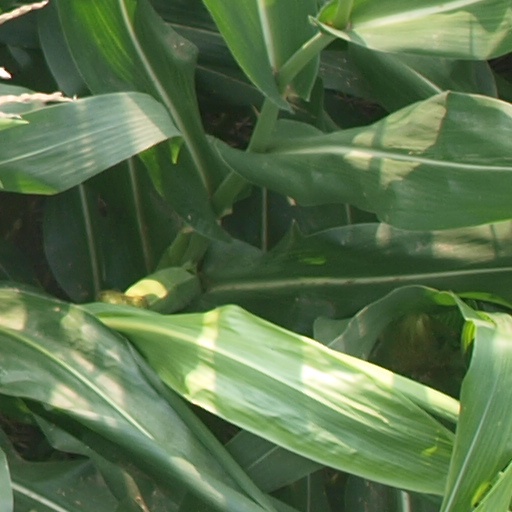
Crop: maize; corn